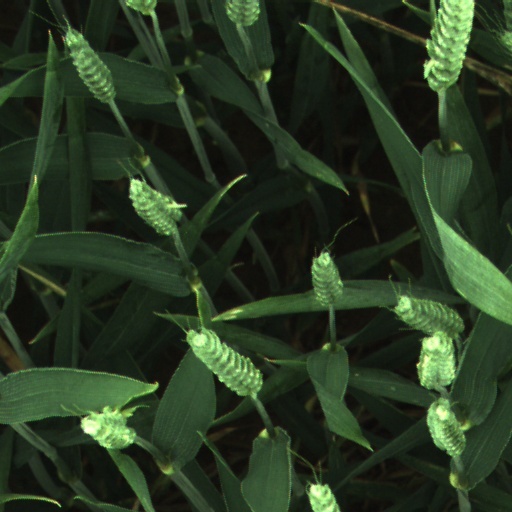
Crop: wheat